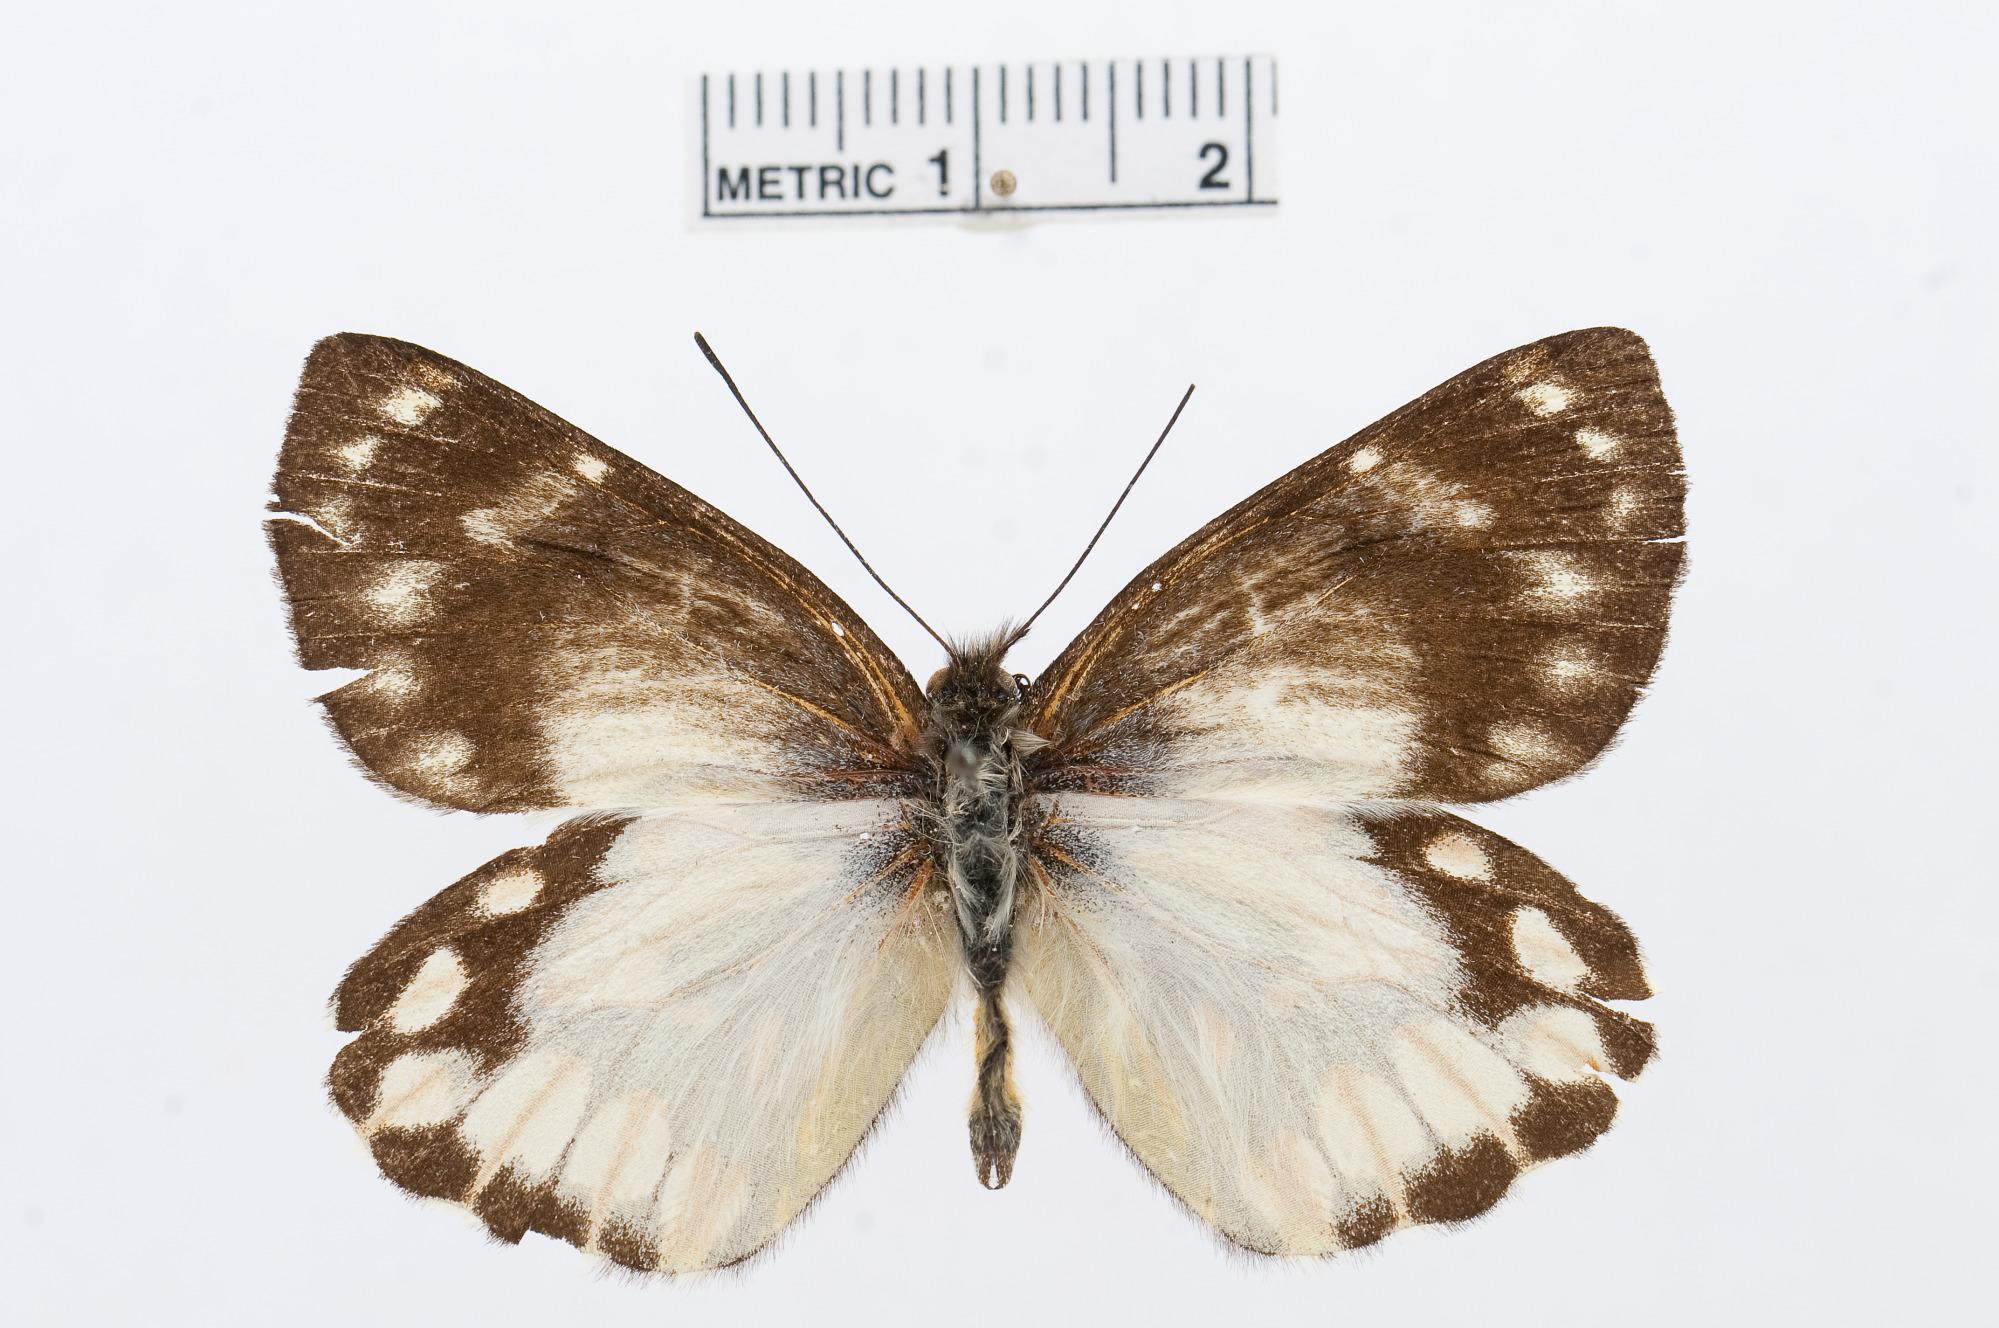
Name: Delias leucobalia
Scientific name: Delias leucobalia
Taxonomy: Animalia, Arthropoda, Hexapoda, Insecta, Lepidoptera, Pieridae, Pierinae